Yuzuru Hanyu Olympic seasons

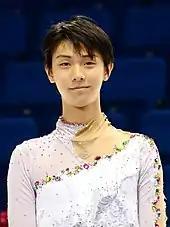
Hanyu in his free skate costume of "Romeo and Juliet" at the 2013 Finlandia Trophy

For the free skate, Hanyu selected the music from Franco Zeffirelli's film "Romeo and Juliet" (1968) composed by Nino Rota. In the 2011–12 season, he had already performed to Craig Armstrong's soundtrack of Baz Luhrmann's film "Romeo+ Juliet" (1996), earning him his first world championship medal.